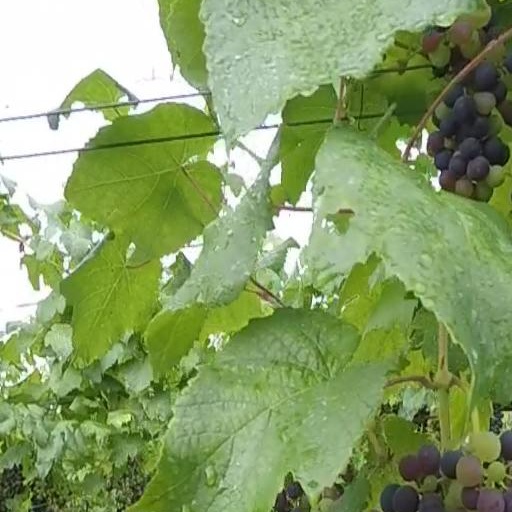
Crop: grape